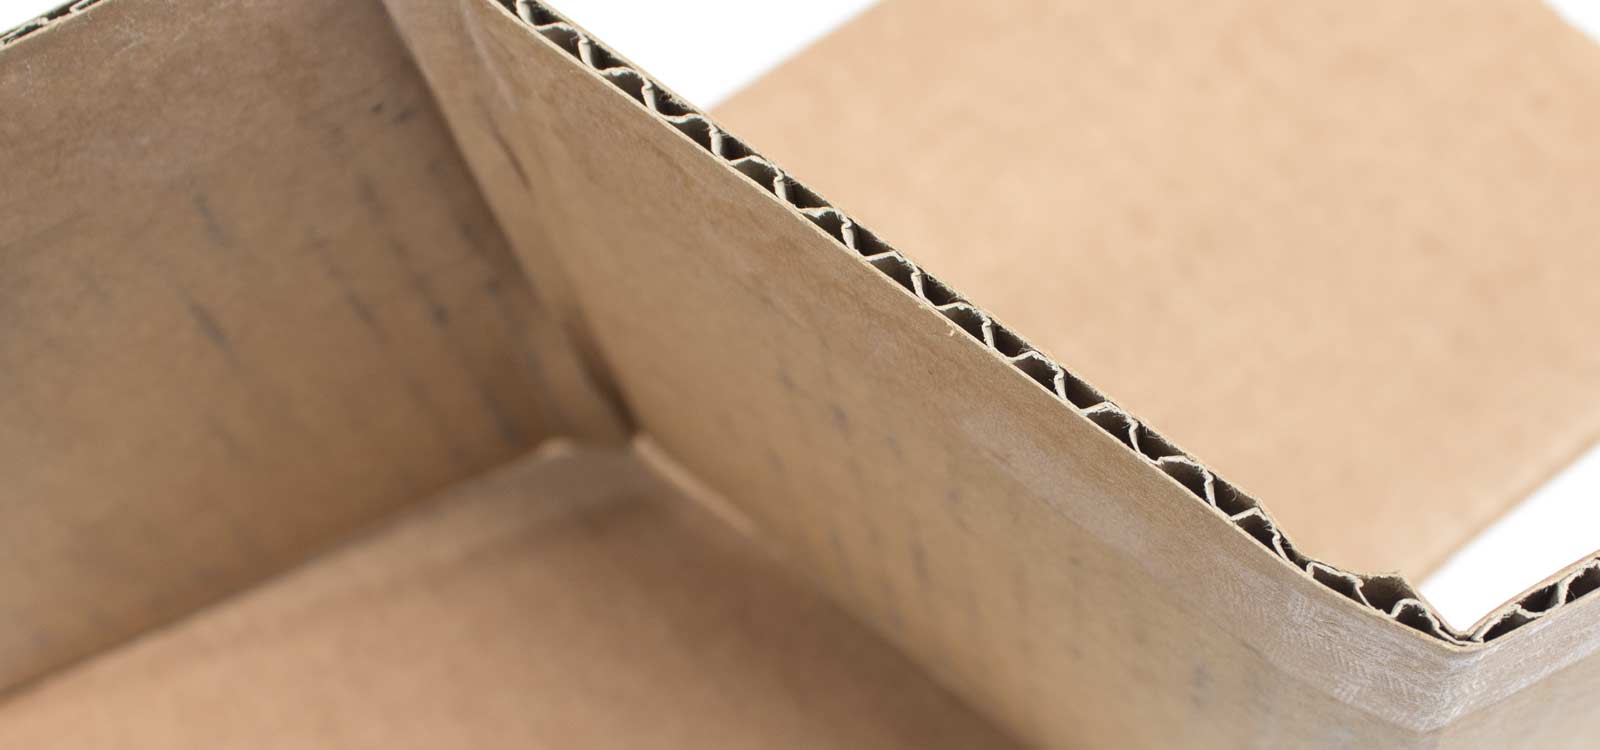
Label: cardboard